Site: saxony
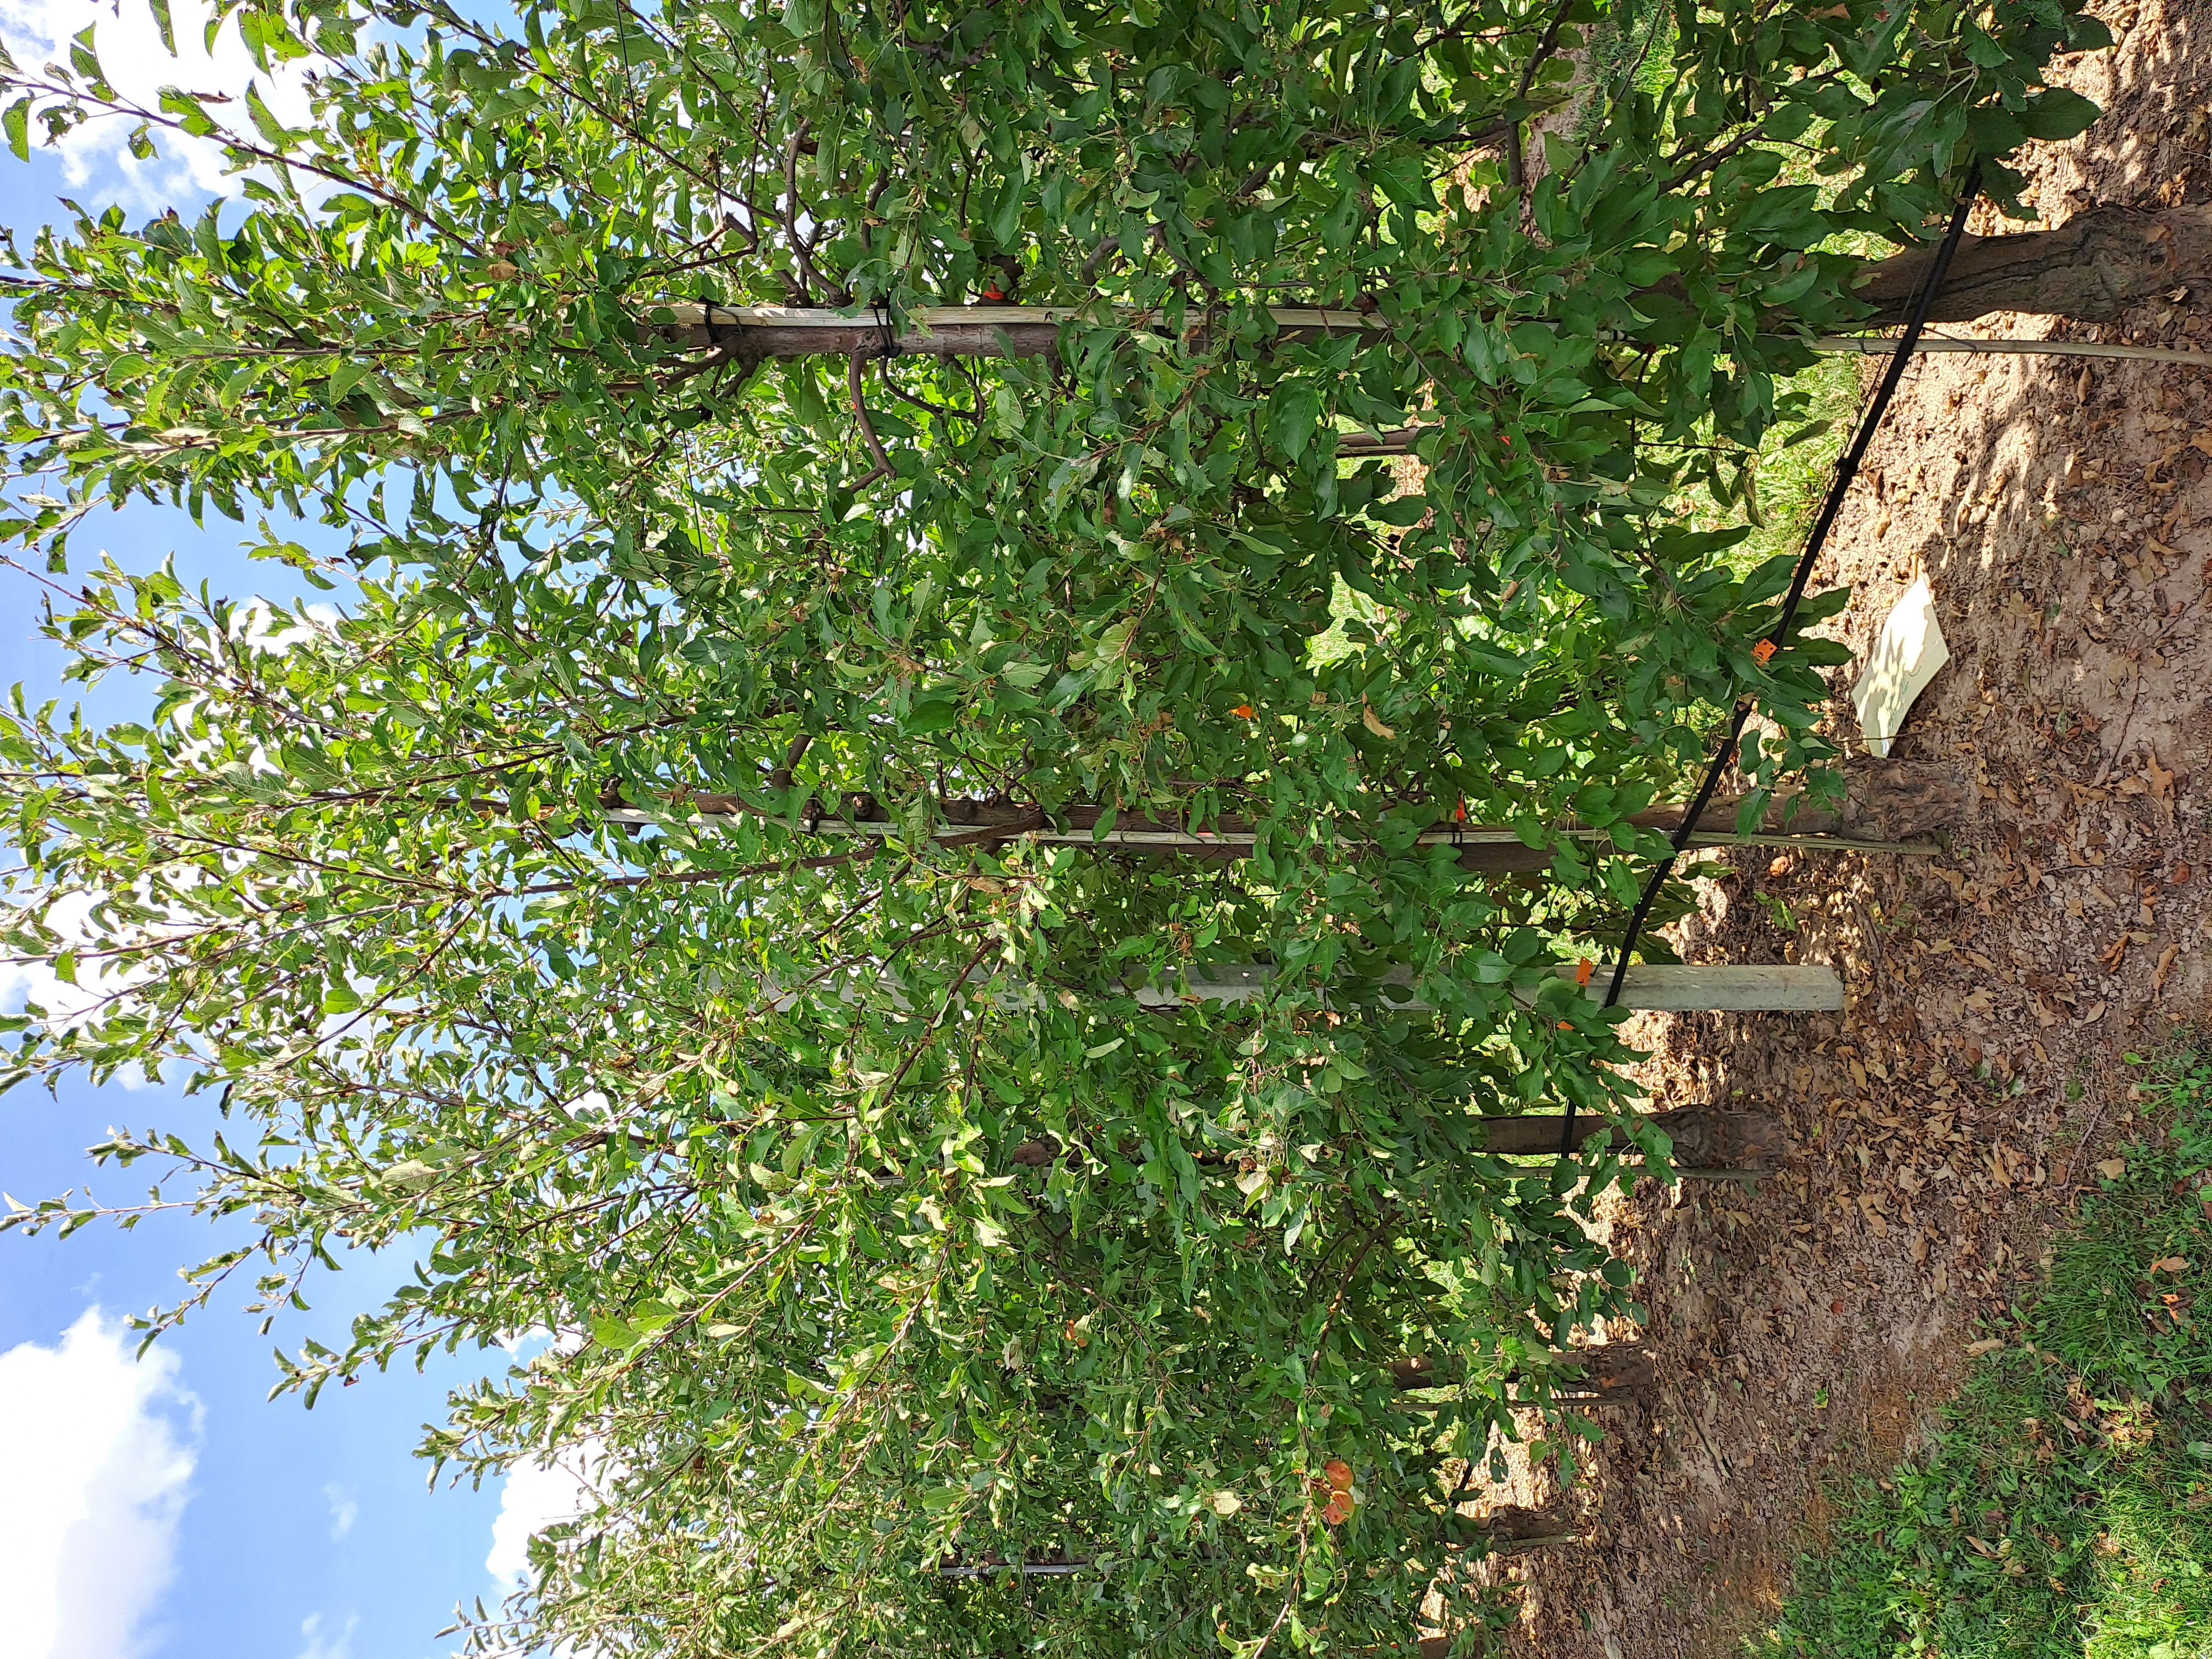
Growth stage (BBCH 85): Maturity of fruit and seed